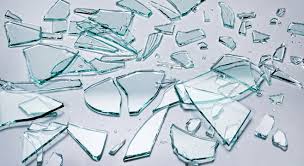
Waste category: glass